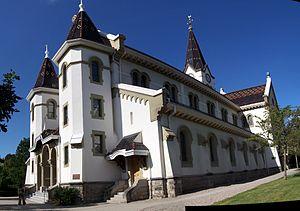
église de Plaffeien
Cette liste présente les biens culturels d'importance nationale dans le canton de Fribourg. Cette liste correspond à l'édition 2009 de l'Inventaire Suisse des biens culturels d'importance nationale pour le canton de Fribourg. Il est trié par commune et inclus : 205 bâtiments séparés, 14 collections, 18 sites archéologiques et un cas particulier.